Bø Sommarland

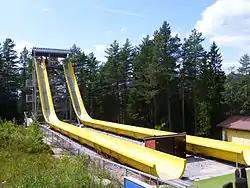

Bø Sommarland is one of Europe's biggest water parks, situated in Bø in Telemark, Norway. Bø Sommarland is located two hours from Oslo. It is owned by Parques Reunidos, who also owns Tusenfryd, another amusement park in Norway. Every summer around 200,000 people visit Bø Sommarland, which makes the park one of Norway's biggest tourist attractions.